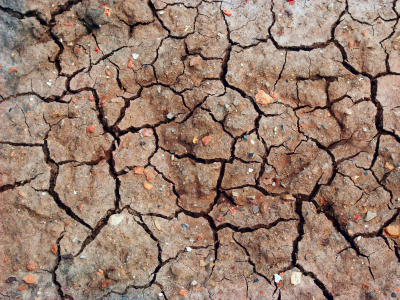
Texture: cracked